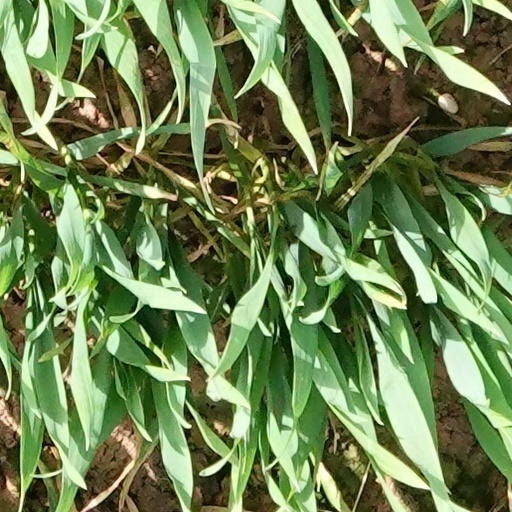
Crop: wheat